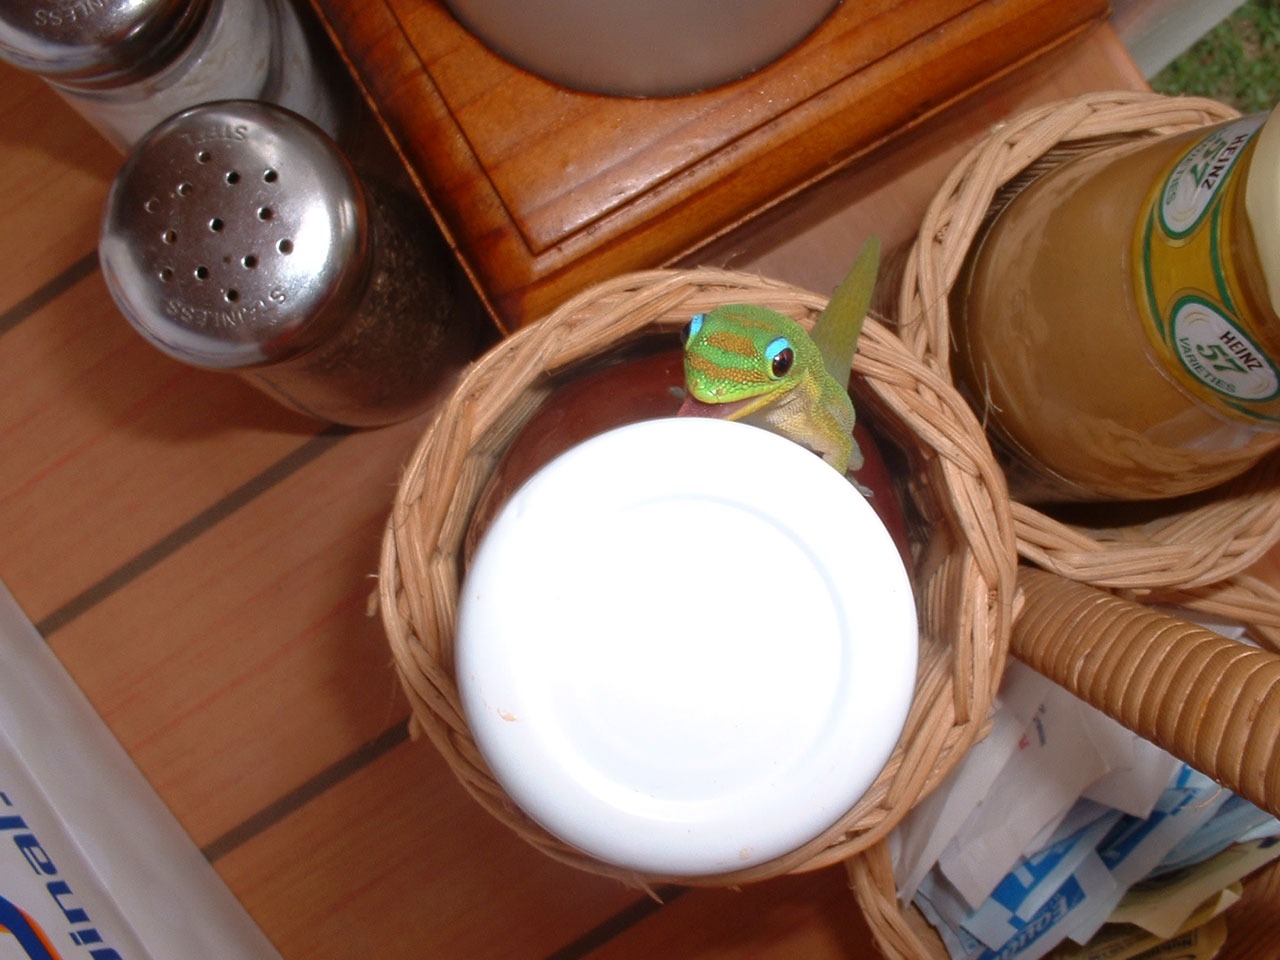
wood, cute, wildlife, pet, food, ceramic, drink, reptile, breakfast, pottery, lizard, gecko, art, footwear, creature, character, reptilian, man made object